UEFA Euro 1988 final

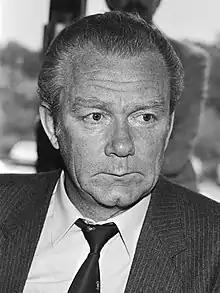
Valeriy Lobanovskyi "(pictured in 1985)" was the Soviet Union manager for UEFA Euro 1988.

In their initial group match, the Soviet Union faced the Netherlands for the first time in a competitive fixture. The game was played on 12 June 1988 at the Müngersdorfer Stadion in Cologne in front of 54,336 people. Valeriy Lobanovskyi, the manager, remarked before the match, "it's wise not to attack at all costs... it's more important to win." His side adopted a defensive approach to the match and the first half ended goalless: Rinat Dasayev, the Soviet Union goalkeeper, pushed two shots from Ronald Koeman over the crossbar and saved other attempts to score from Ruud Gullit, John van 't Schip, John Bosman, Jan Wouters and a potential own goal from Volodymyr Bezsonov. Belanov's shot early in the second half was kept out by the Netherlands goalkeeper Hans van Breukelen, but in the 53rd minute, Vasyl Rats played a one-two with Belanov before striking the ball past Van Breukelen to give the Soviet Union the lead. Although Marco van Basten was then brought on, the Netherlands' best chance to equalise came when Vagiz Khidiyatullin deflected a header from Gullit onto his own crossbar, and the match ended 1–0 to the Soviet Union.